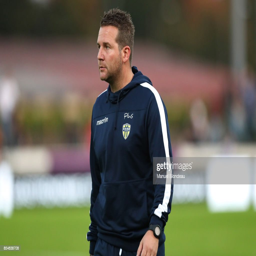
person of a city during the match between person and a city in a city .